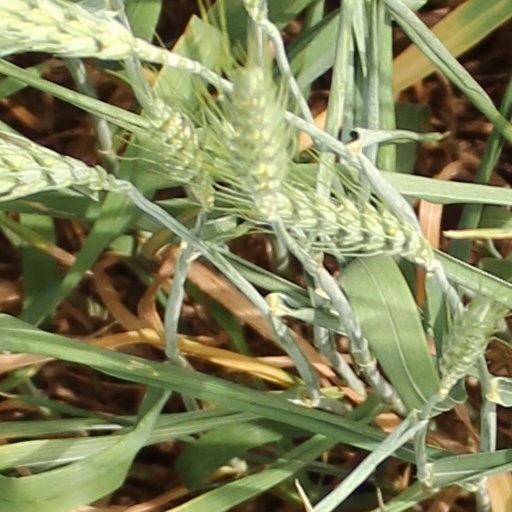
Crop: wheat